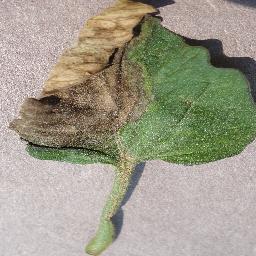
Label: Tomato___Late_blight